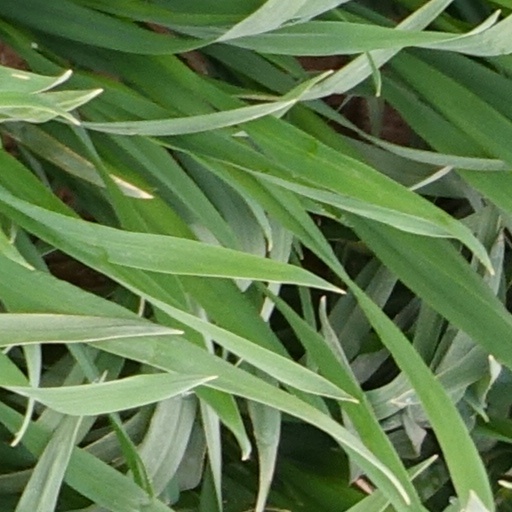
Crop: wheat